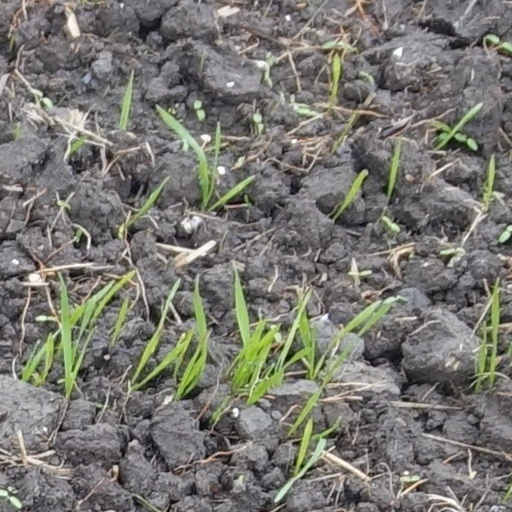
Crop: wheat